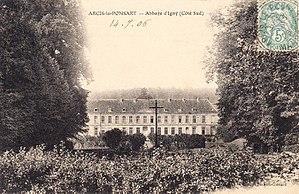
Abbaye d'Igny (côté sud) avant 1914, à Arcis-le-Ponsart (département de la Marne).
En route est un roman de Joris-Karl Huysmans, publié en 1895.